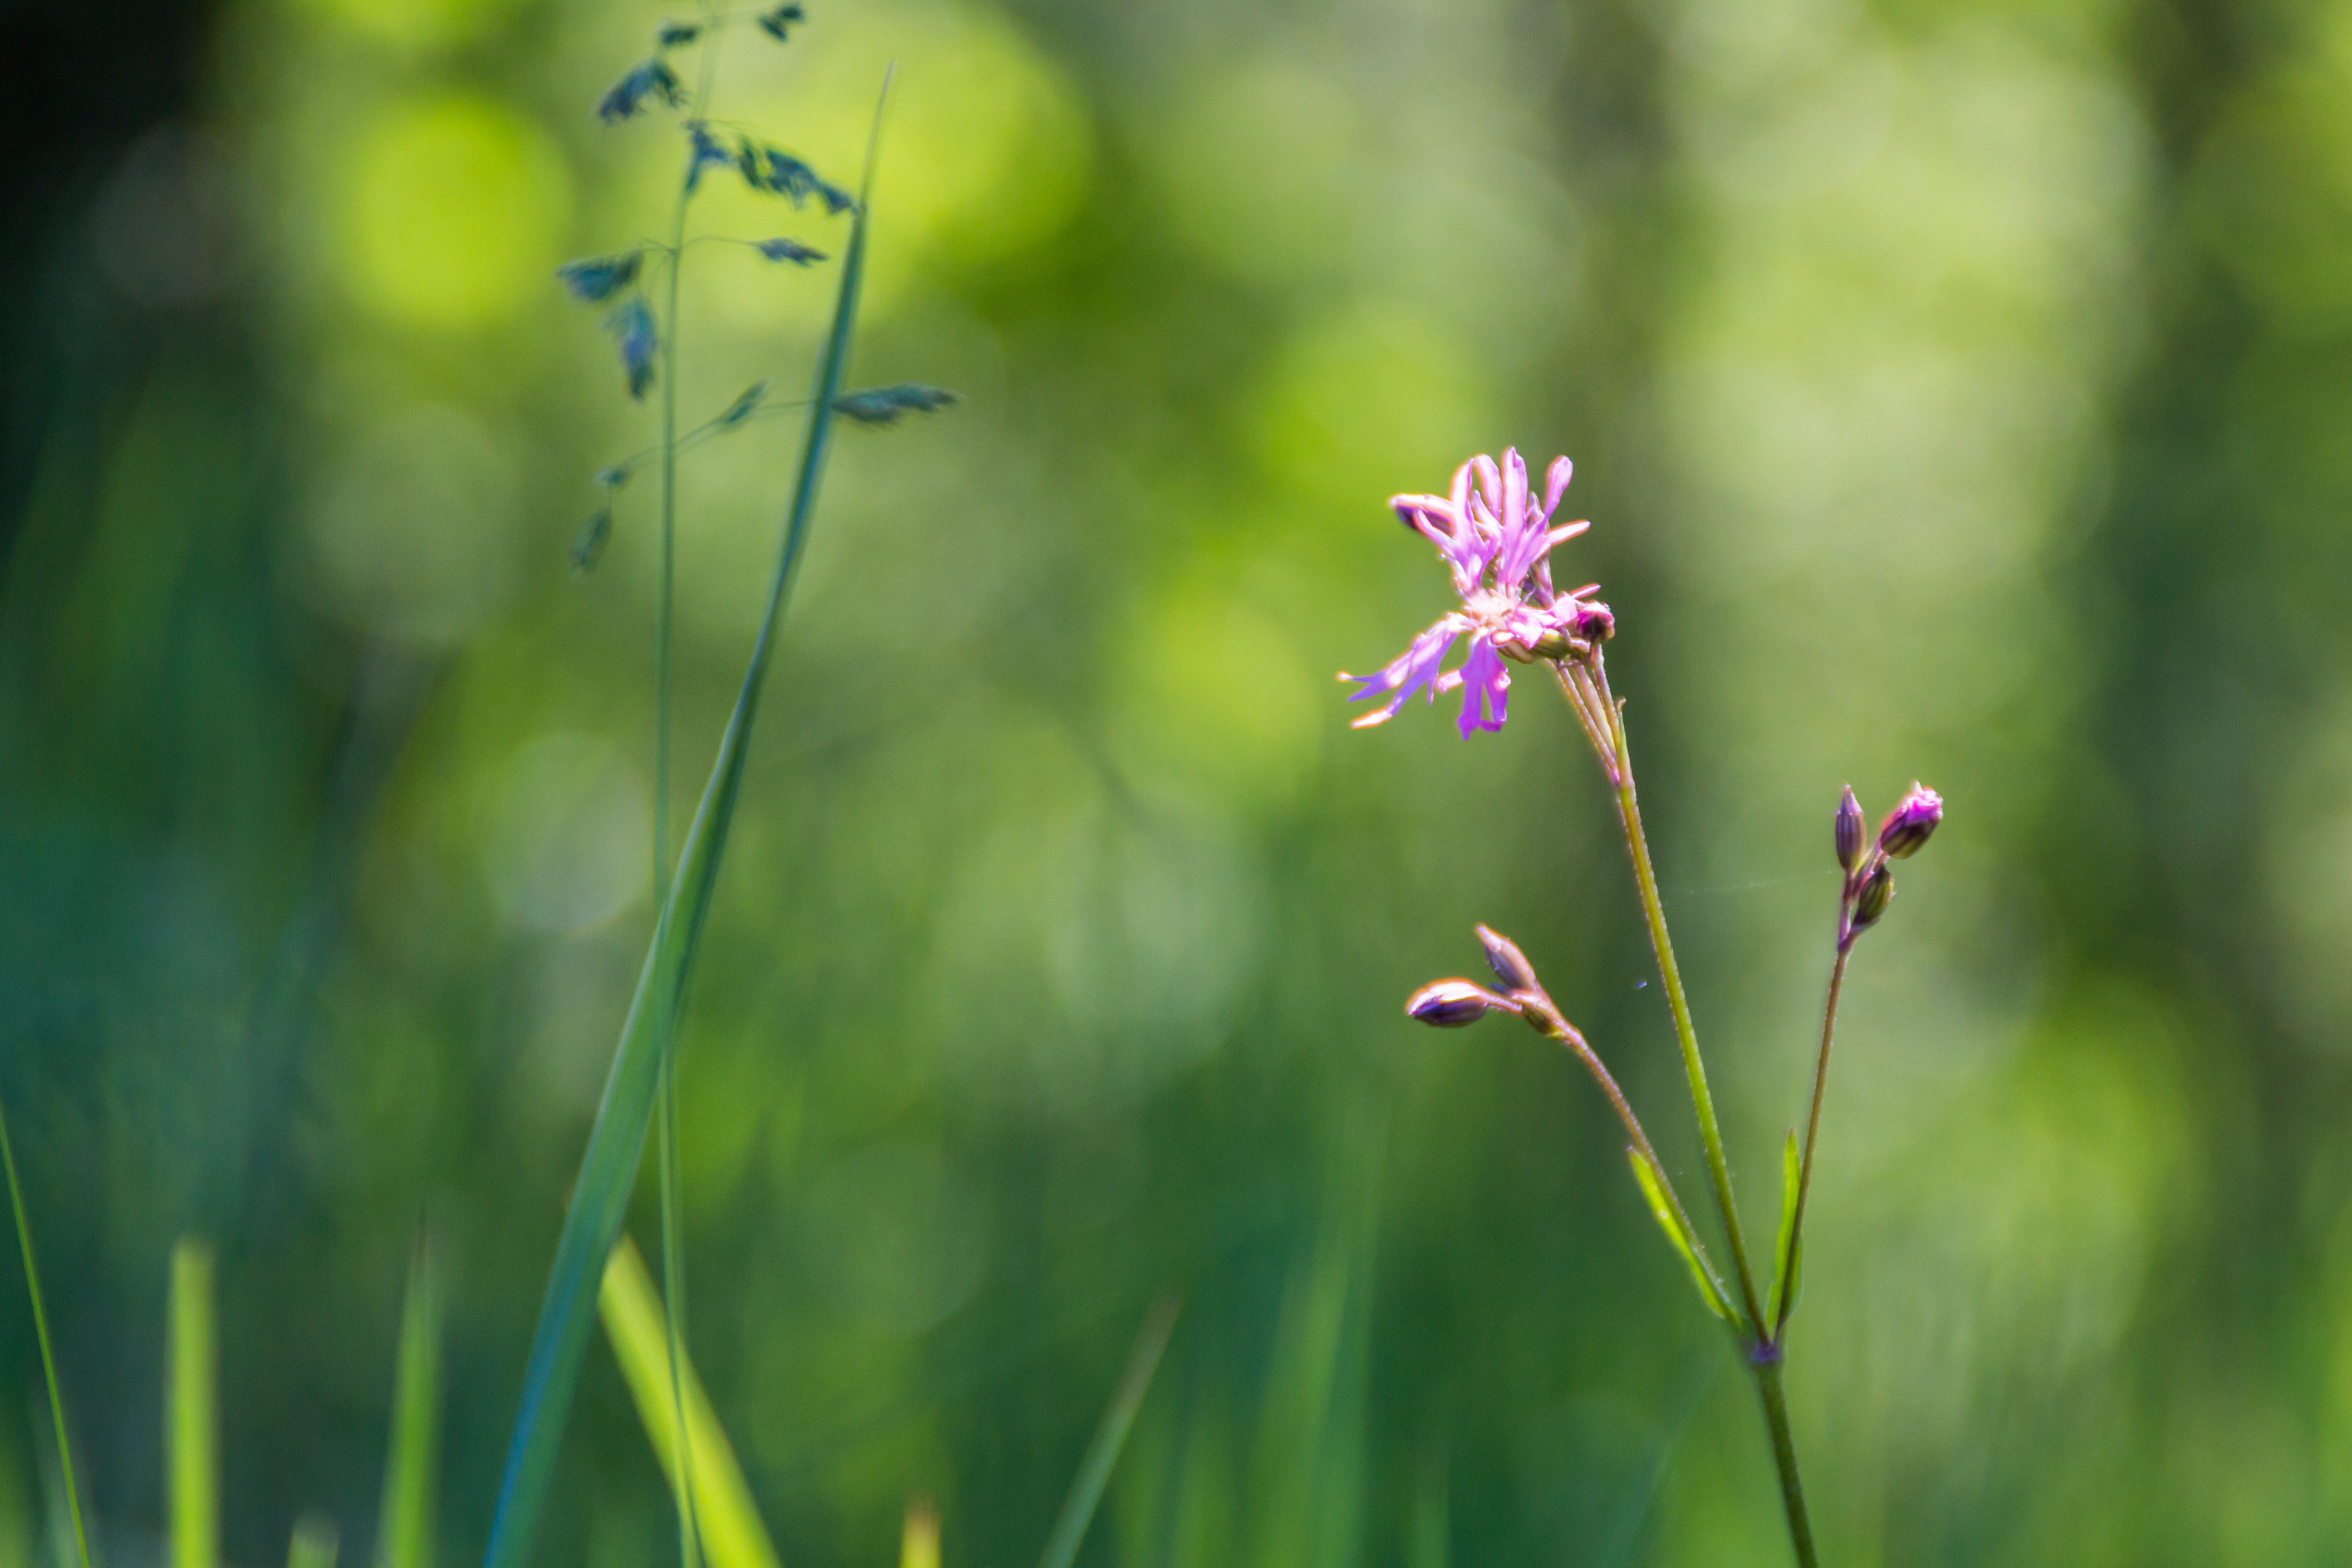
nature, grass, blossom, bokeh, plant, field, meadow, prairie, sunlight, leaf, flower, spring, green, macro, botany, blooming, flora, wildflower, close up, violet, poland, flourishing, the sun, purple flower, macro photography, the sun's rays, flowering plant, the petals, the delicacy, boost, grass family, plant stem, land plant